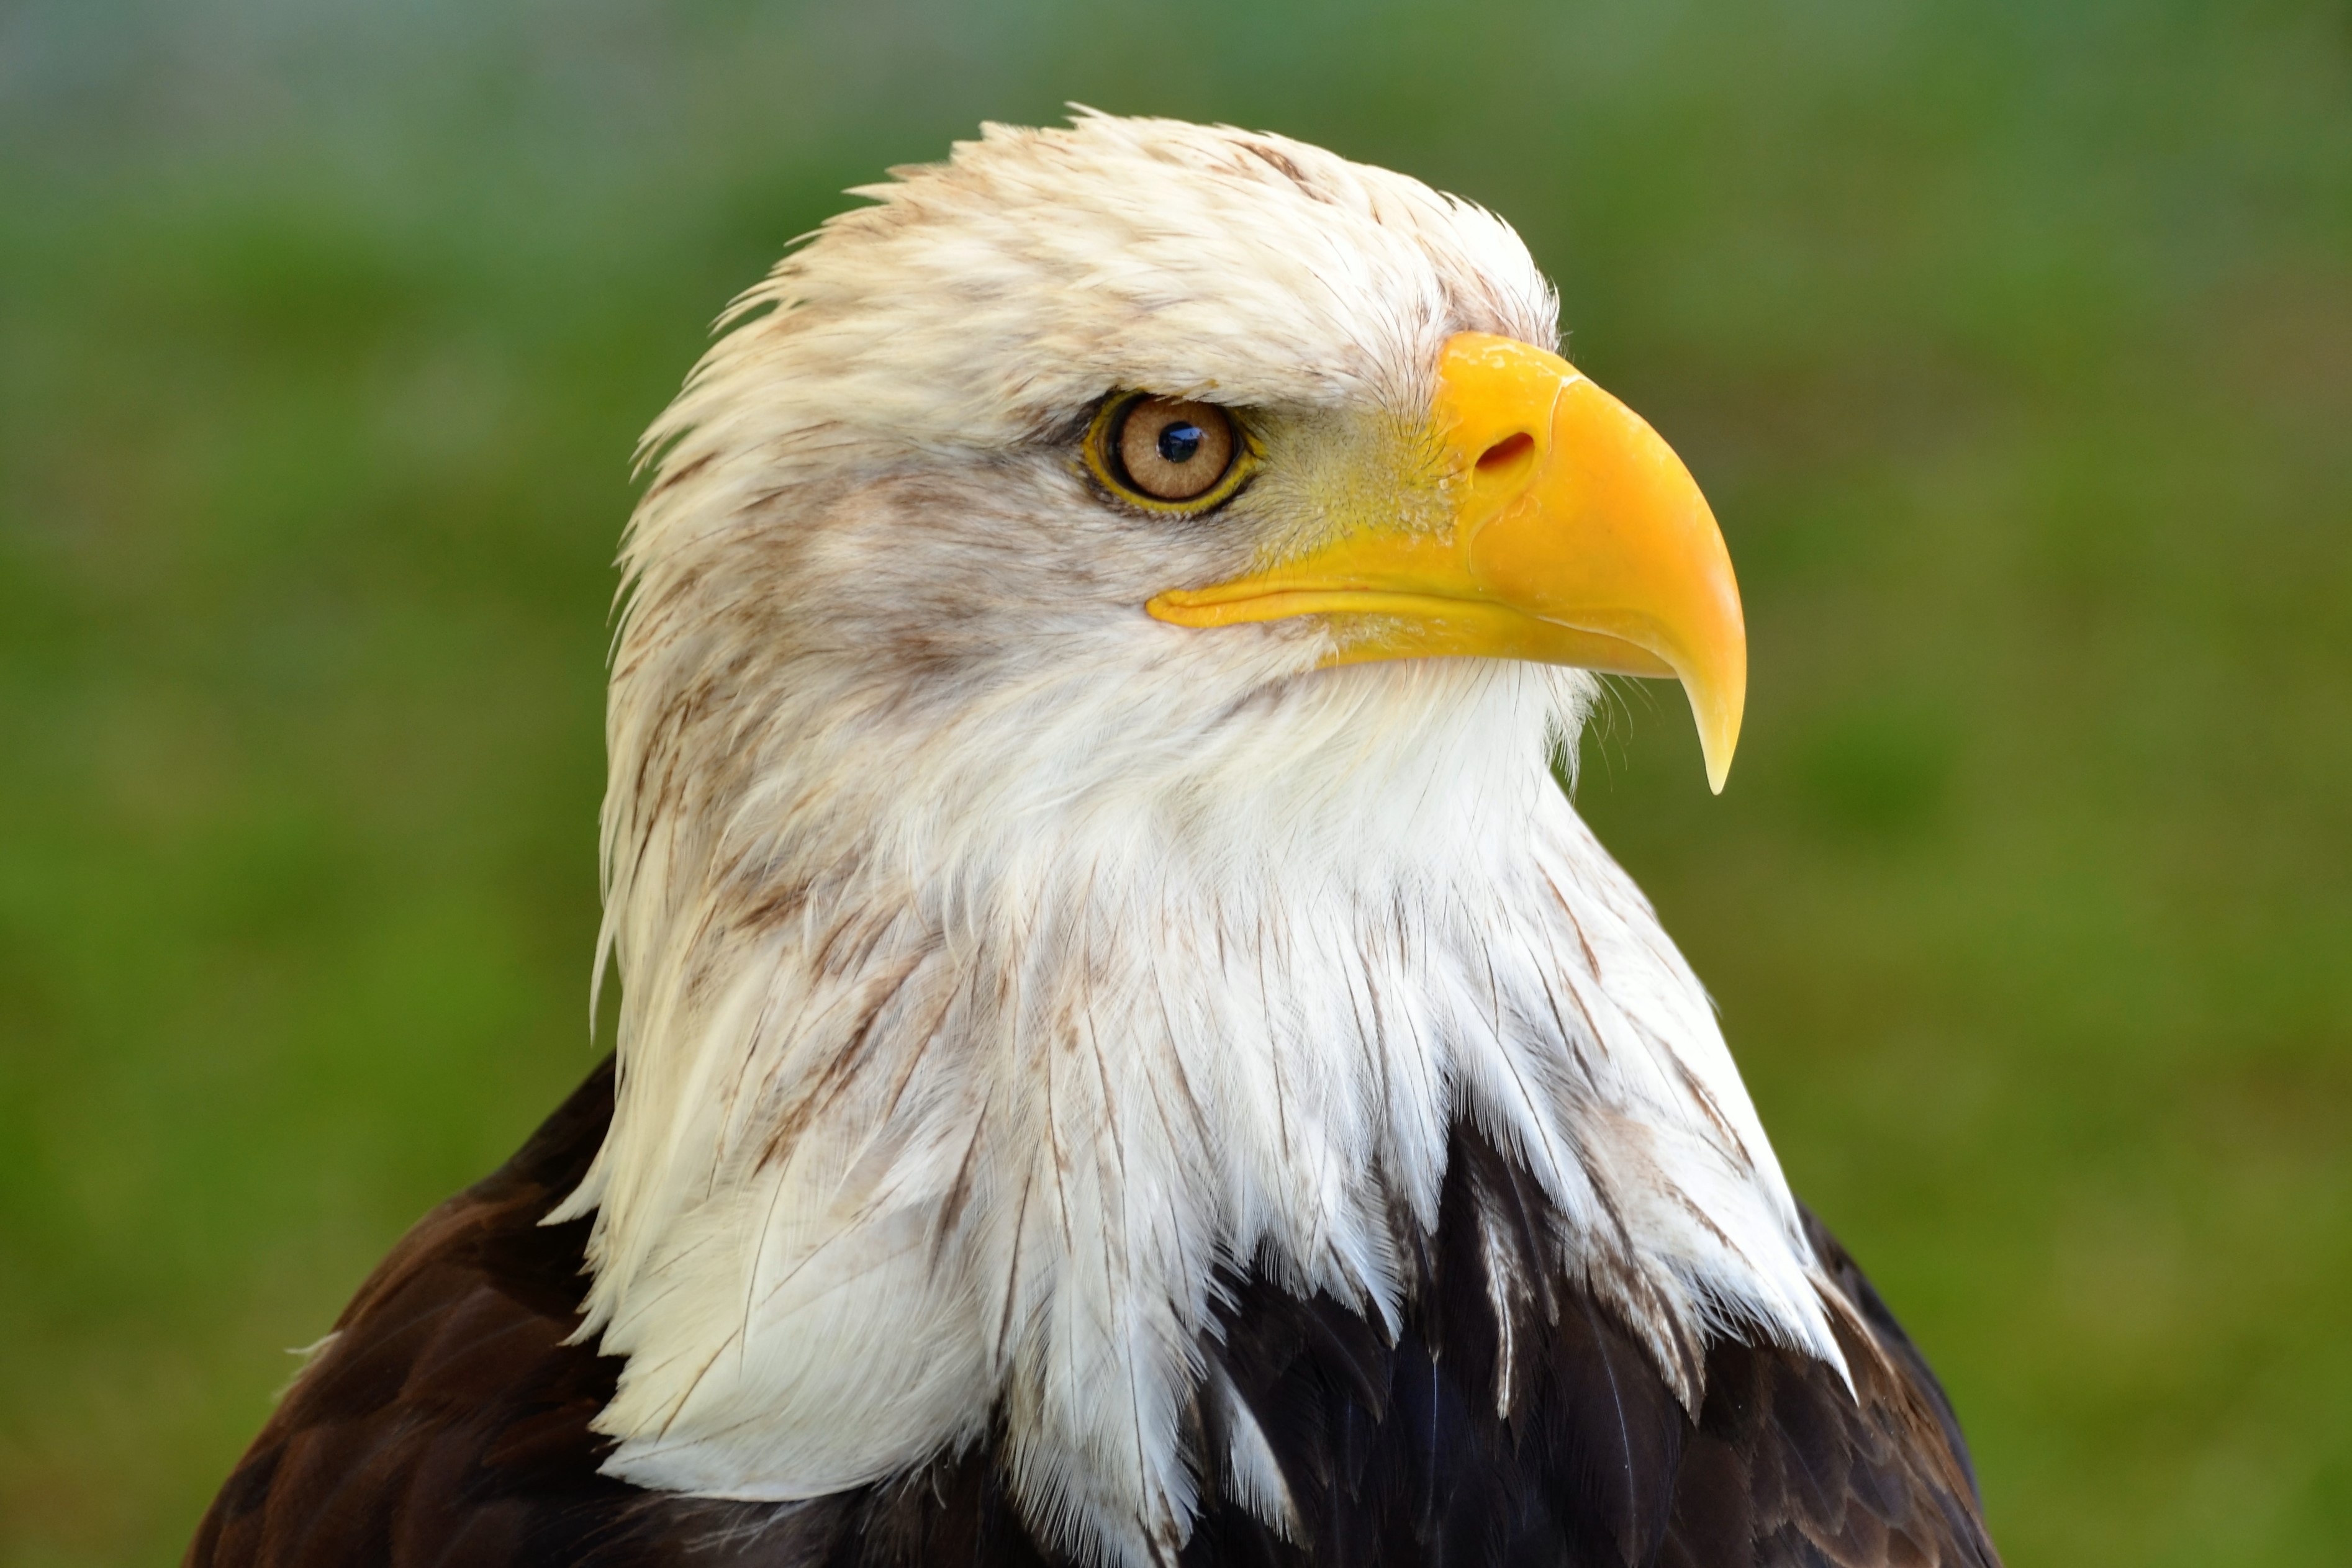
nature, bird, wing, wildlife, portrait, beak, eagle, fauna, raptor, majestic, bird of prey, bald eagle, vertebrate, bill, pride, adler, coat of arms of bird, bald eagles, egyptian vulture, accipitriformes